Harald Ofner

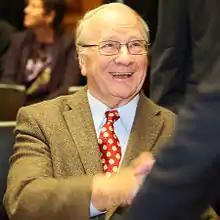
Ofner in 2014

Harald Ofner (born 25 October 1932, Vienna, Austria) is an Austrian lawyer and politician for the Freedom Party of Austria (FPÖ).